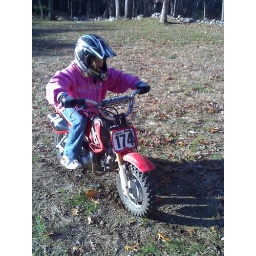
Bailey and james had a blast all day riding on this bike through the woods and in the field